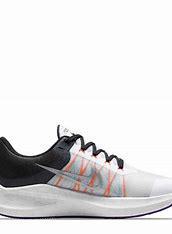
Brand: Nike
Model: Winflo 10